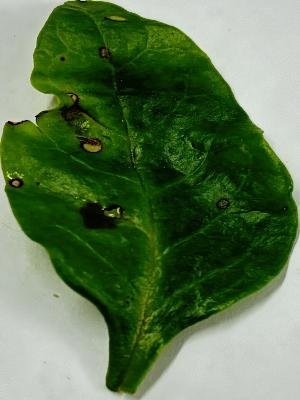
Label: Bacterial-Spot